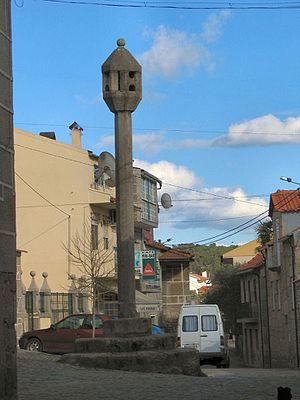
Cette liste non exhaustive recense les piloris encore visibles au Portugal.